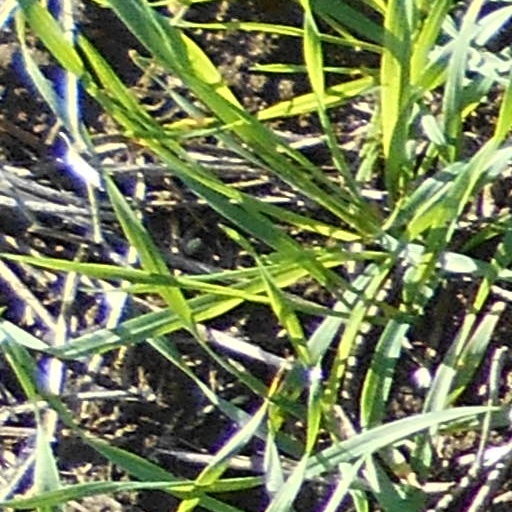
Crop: wheat